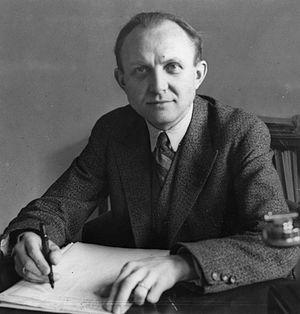
Halvor Solberg est un météorologue norvégien, membre de l'école de météorologie de Bergen qui développa la théorie des fronts météorologiques. Son travail théorique en collaboration avec Wilhelm Bjerknes, Jacob Bjerknes et Tor Bergeron, publié dans plusieurs articles de Physikalische Hydrodynamik durant les années 1930, aide à la compréhension de la cyclogénèse des dépressions des latitudes moyennes, à leur développement et leur déplacement.